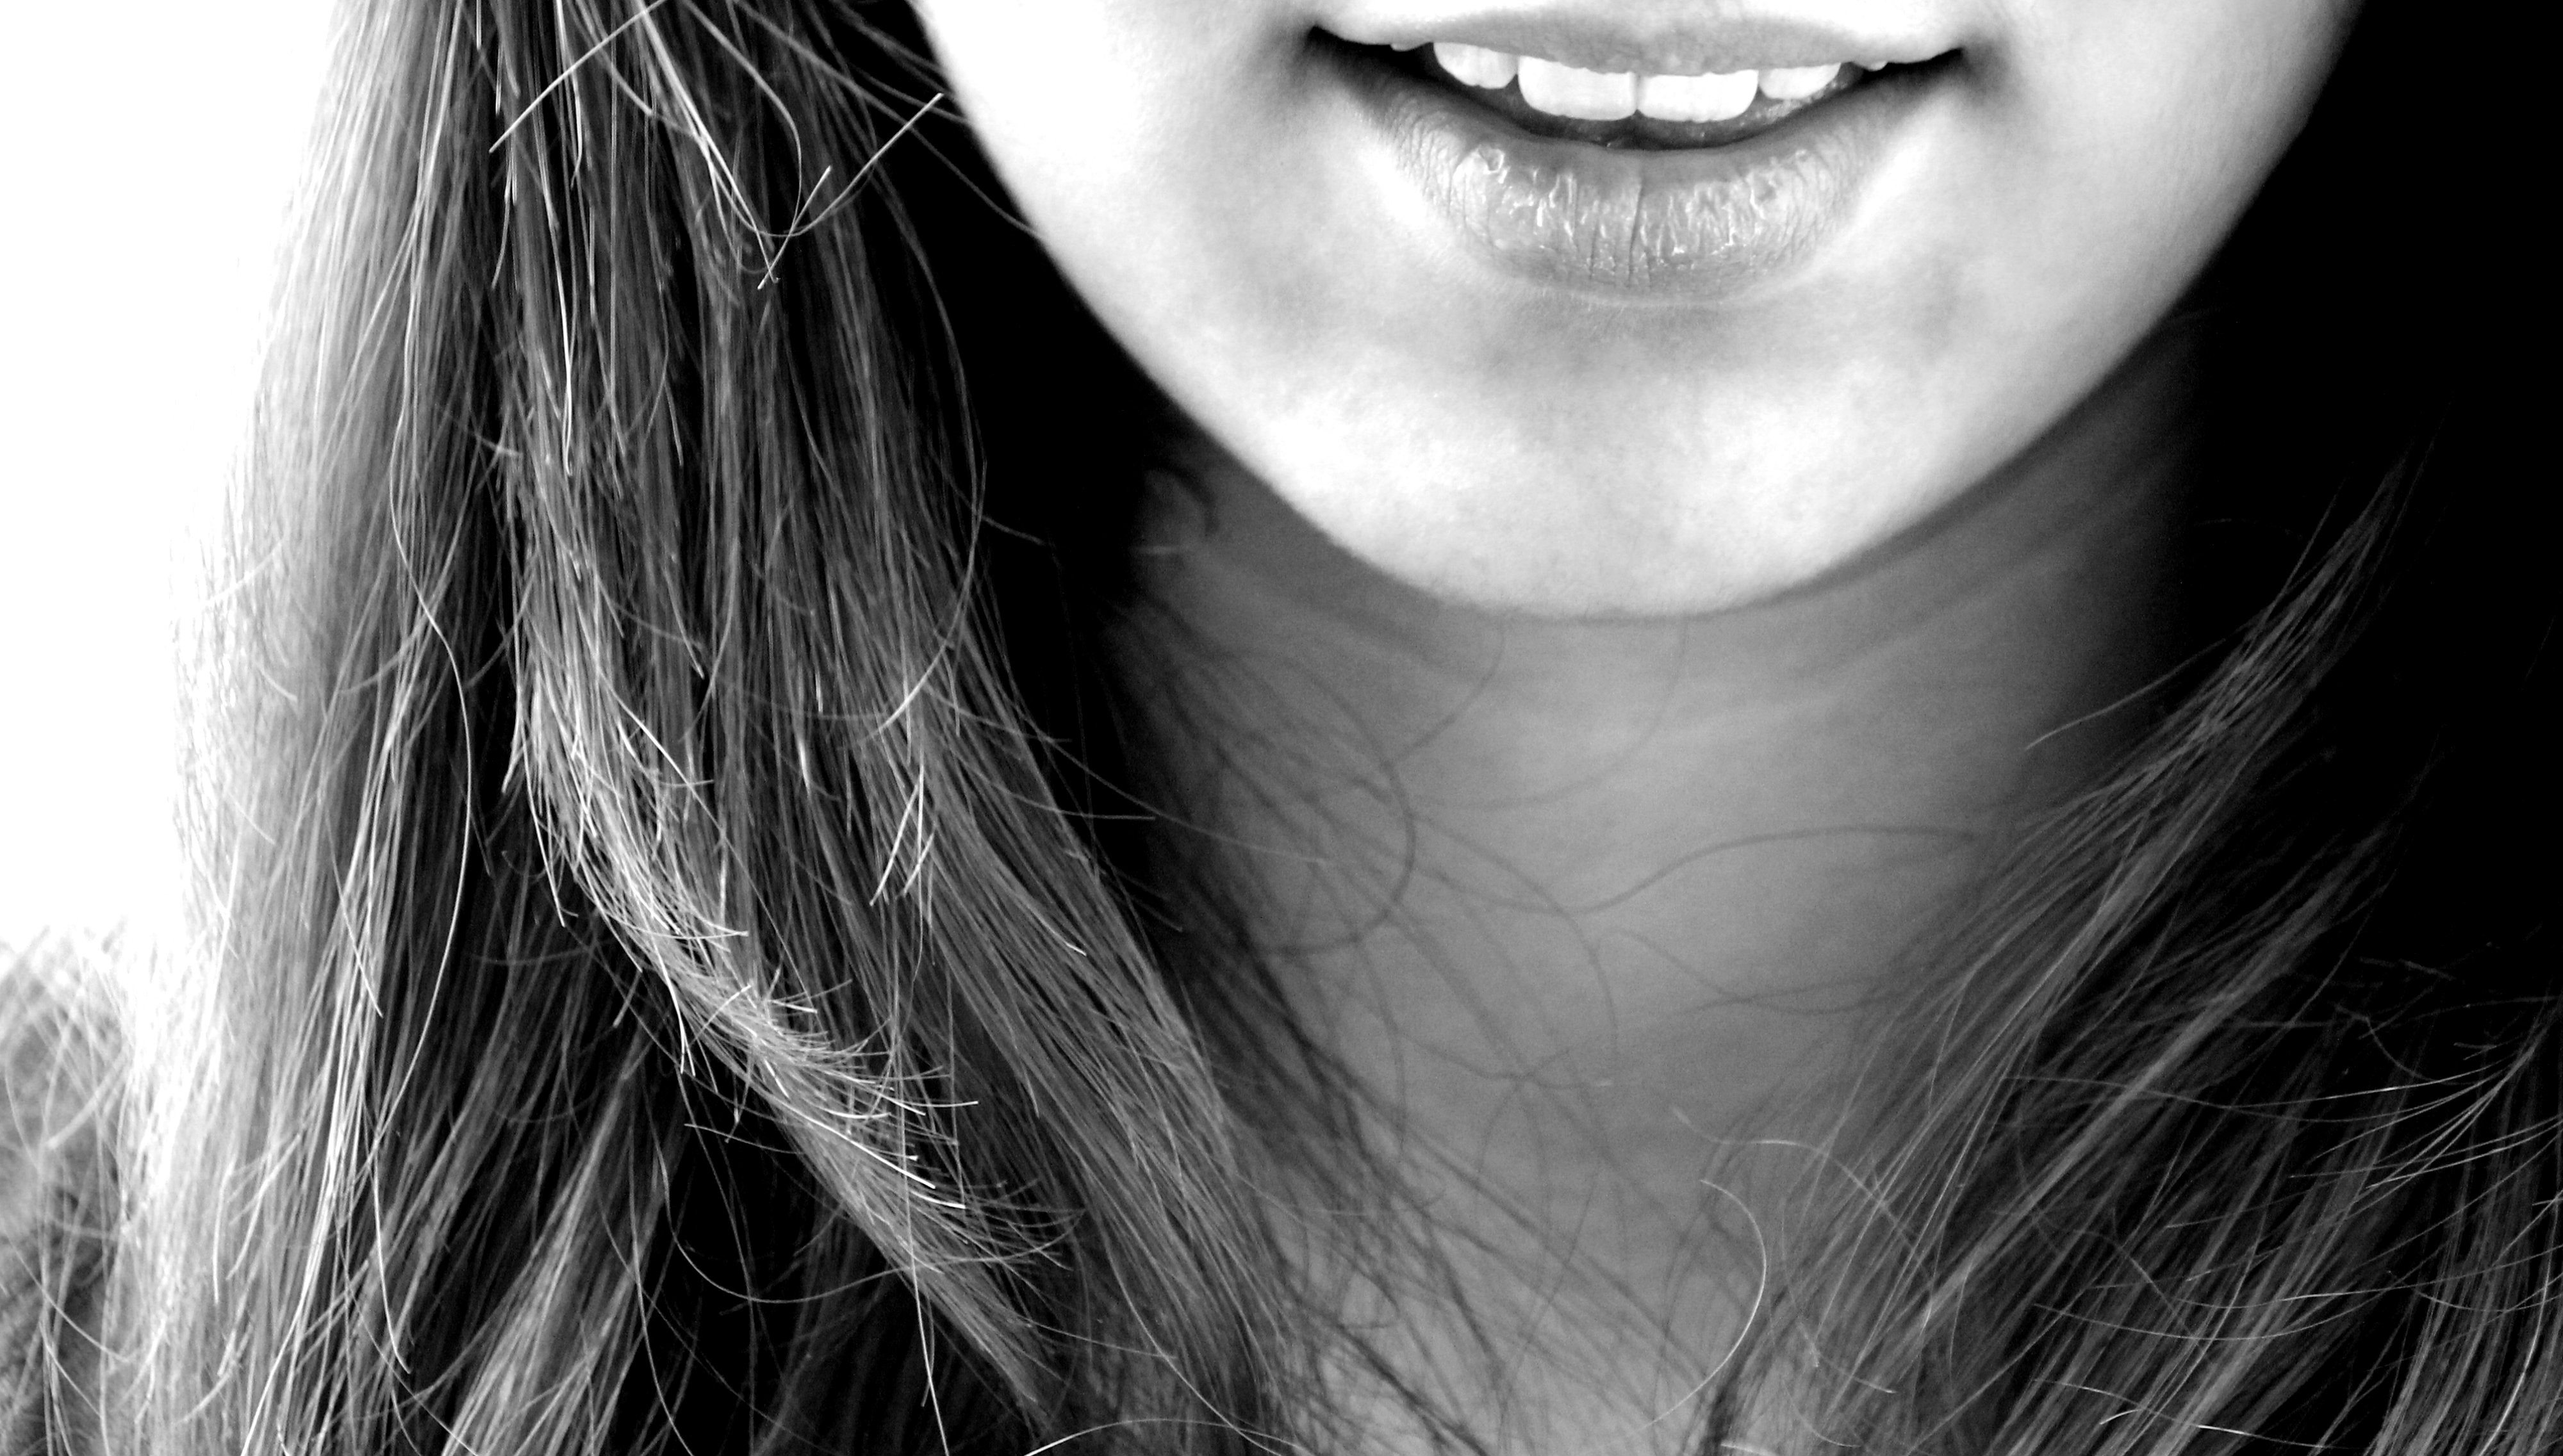
black and white, girl, hair, photography, model, black, ear, monochrome, hairstyle, smile, laugh, mouth, long hair, close up, human body, face, eye, head, beauty, organ, teeth, emotion, brown hair, sense, chin, monochrome photography